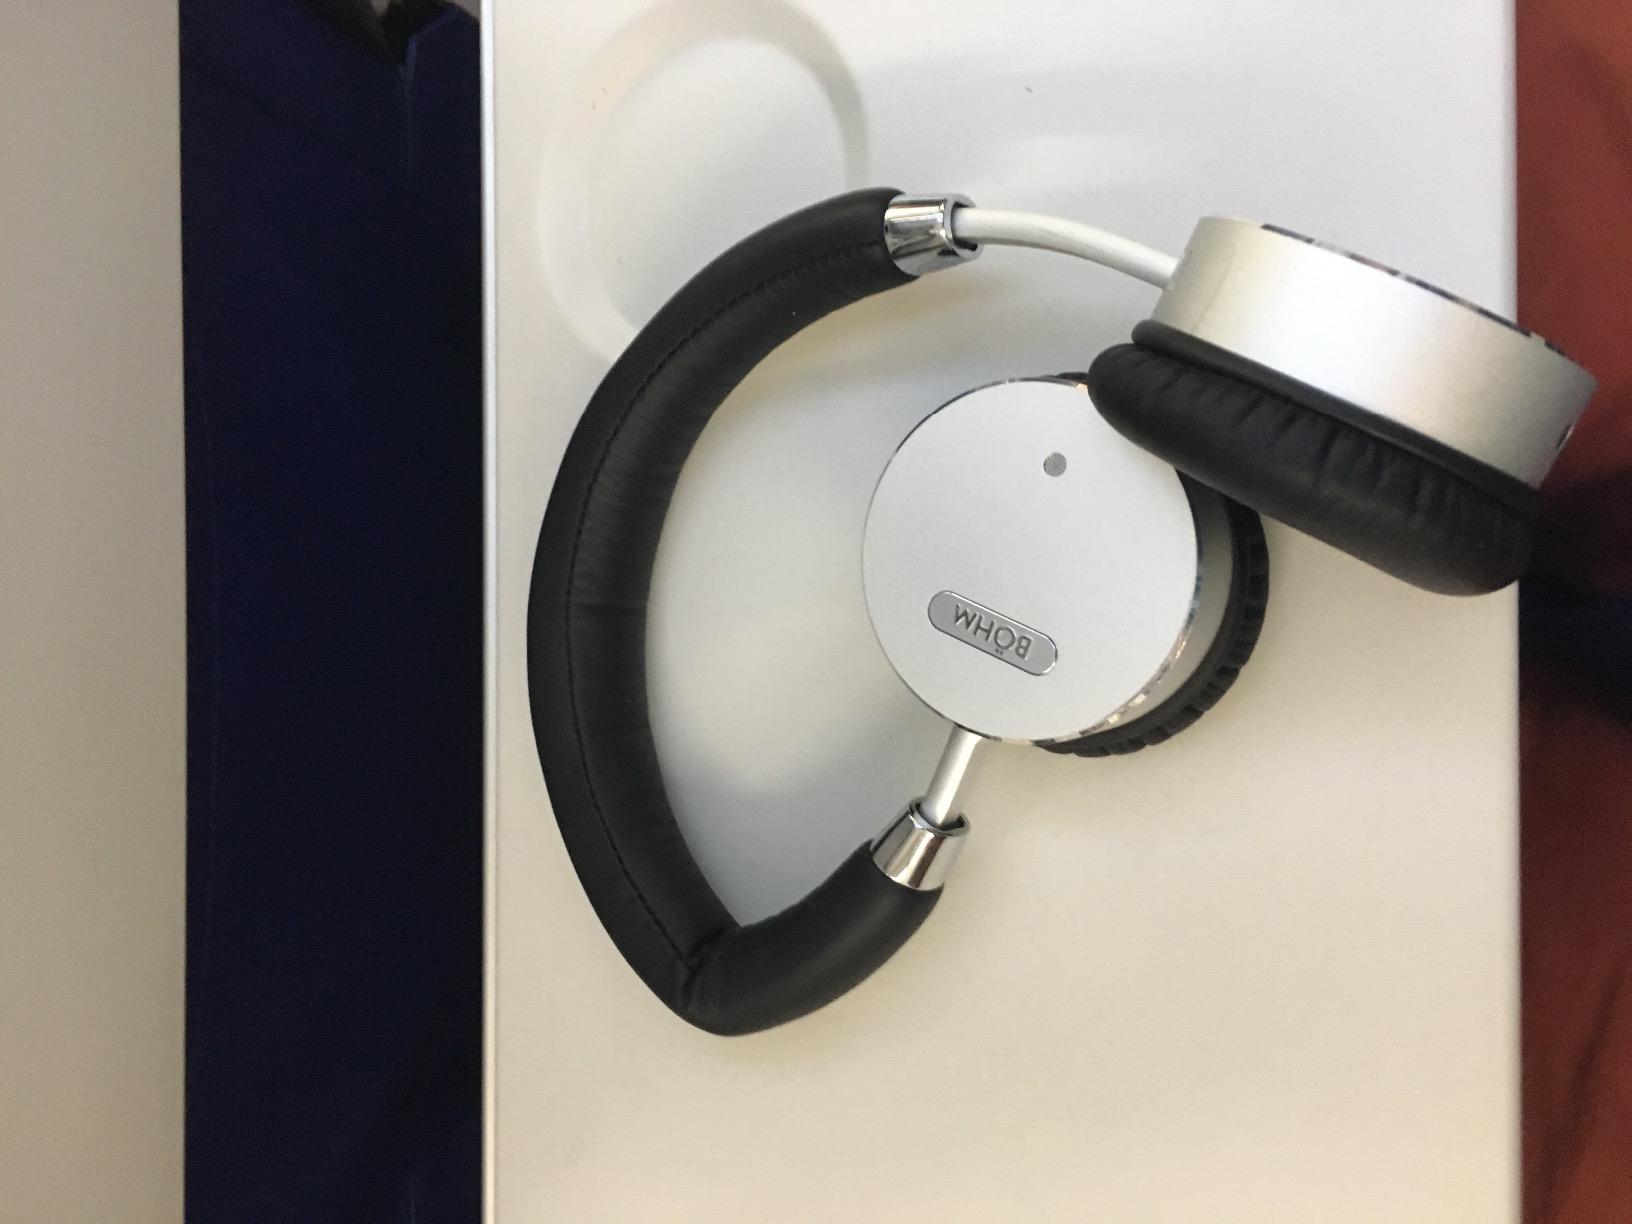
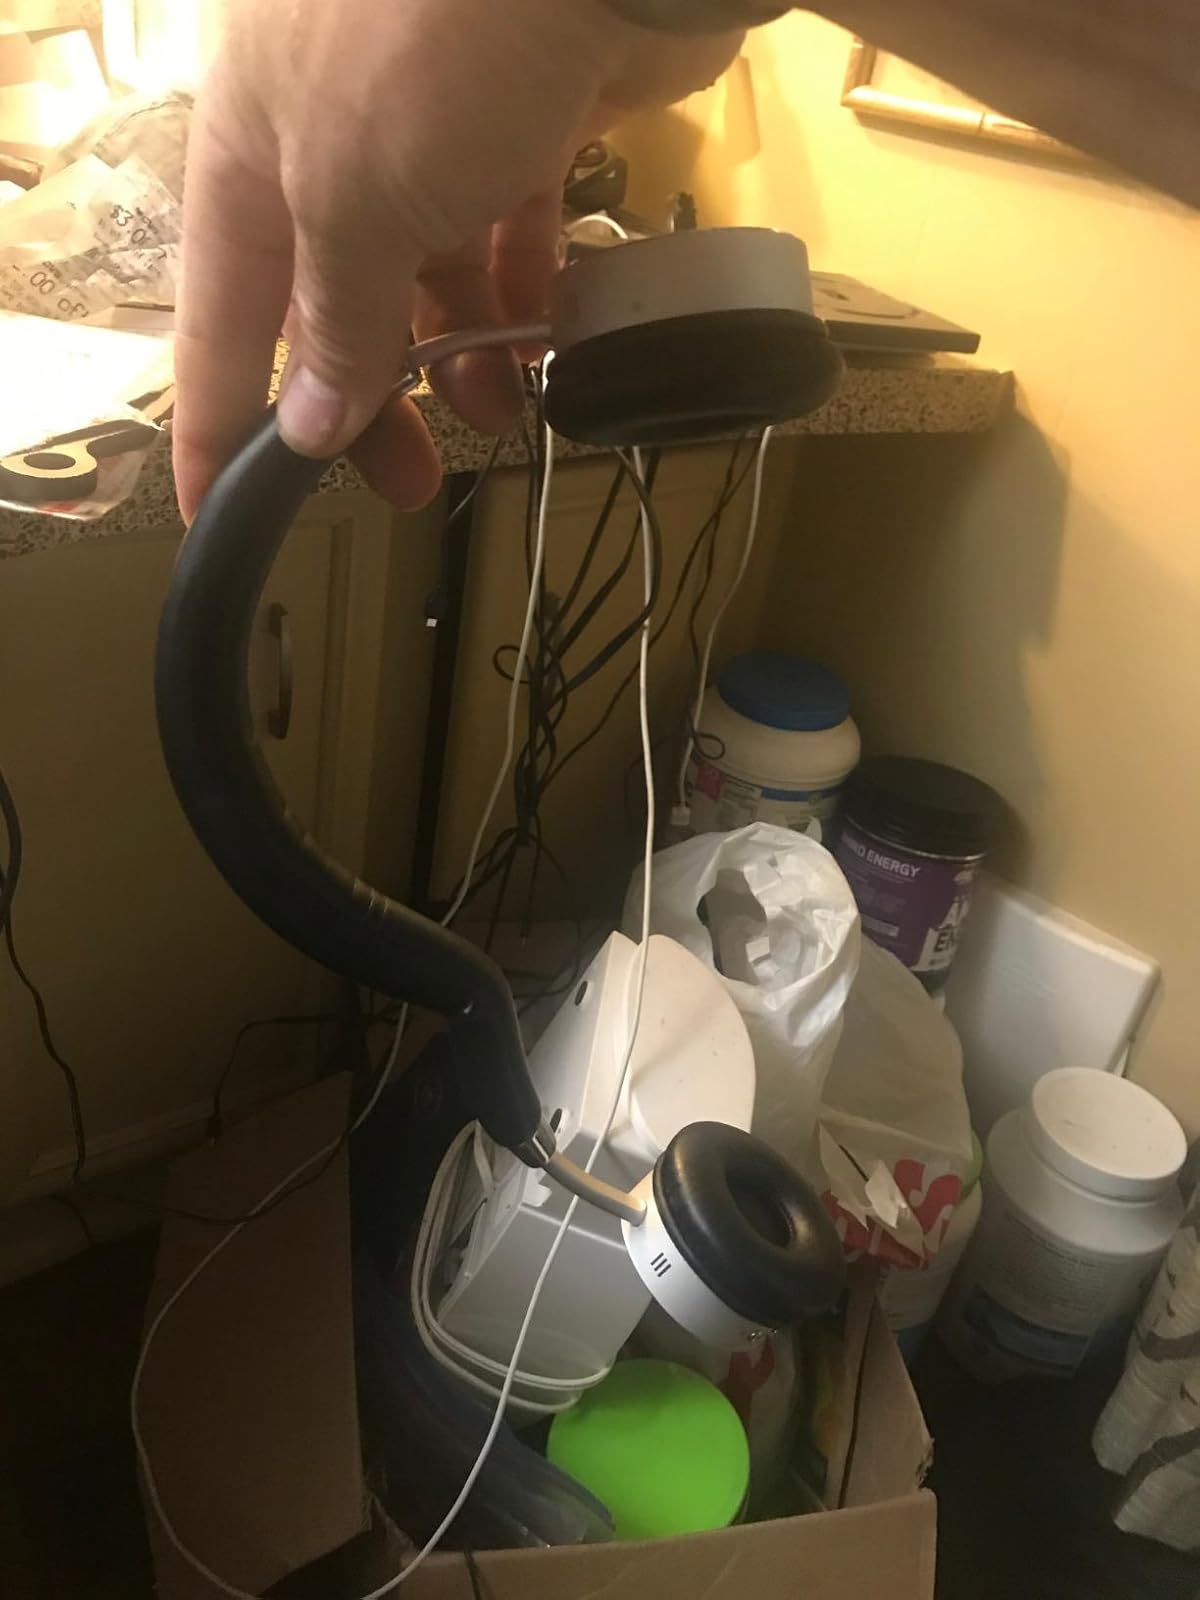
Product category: headphones
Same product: yes